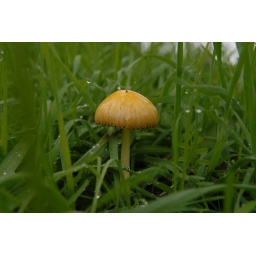
Image taken beneath a blue oak tree at Folsom Lake SRA, Placer County, CA